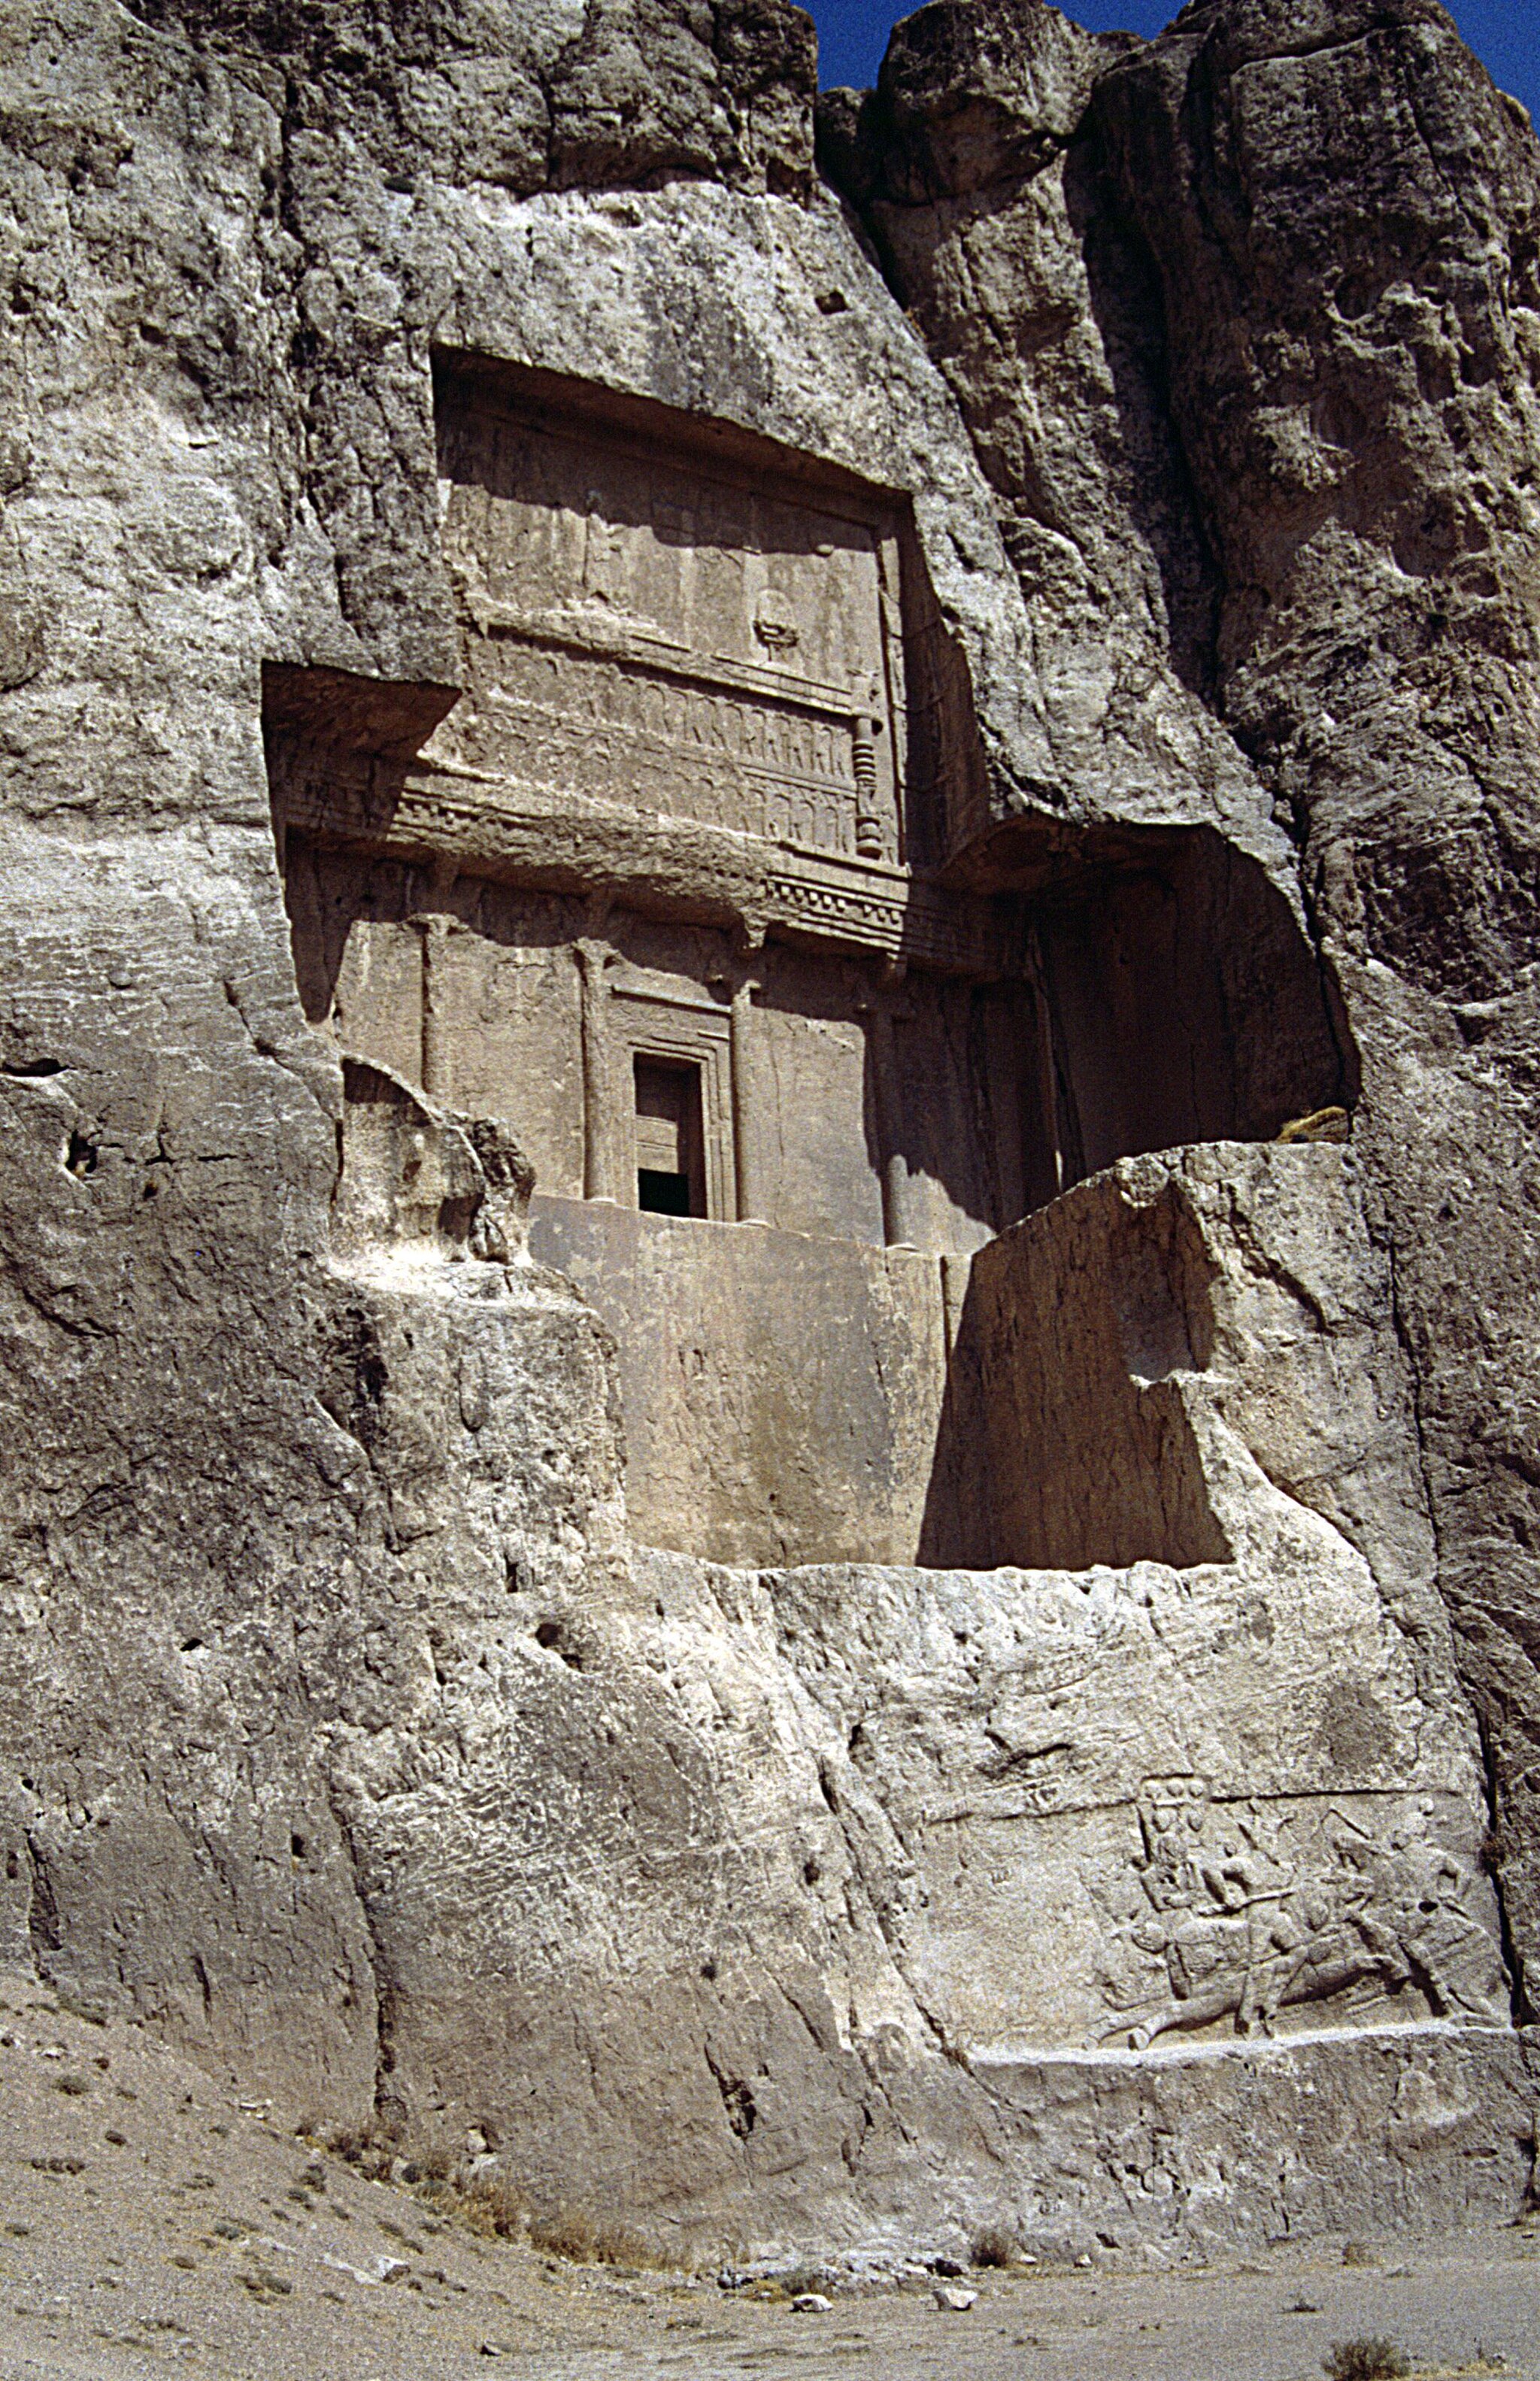
Title: IranNaqshIRustamAchGr5
Description: Naqsh-e Rustam: Grab des Artaxerxes I
Date: 1991-09
Categories: Tomb of Artaxerxes I, Self-published work, Files by Ziegler175, September 1991 in Iran